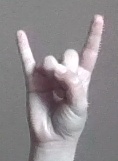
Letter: la